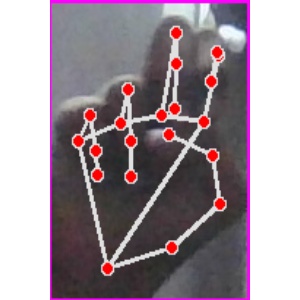
अक्षर: ह